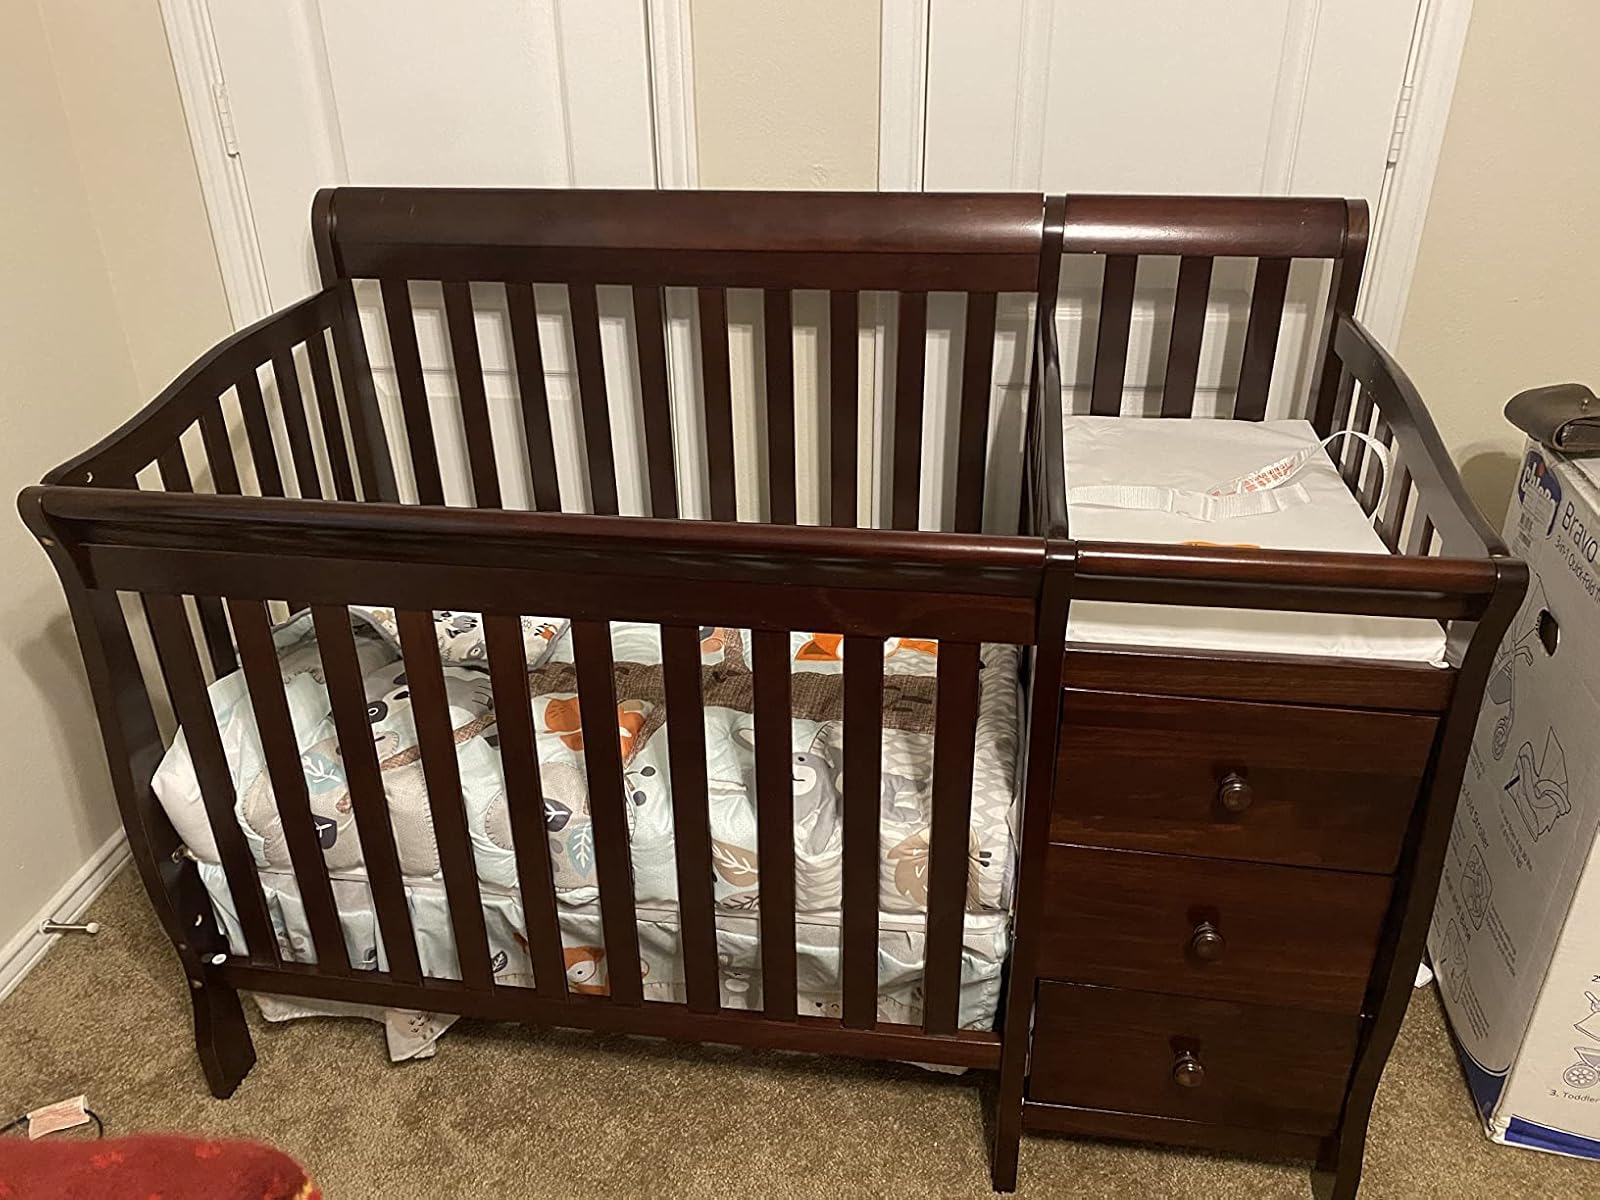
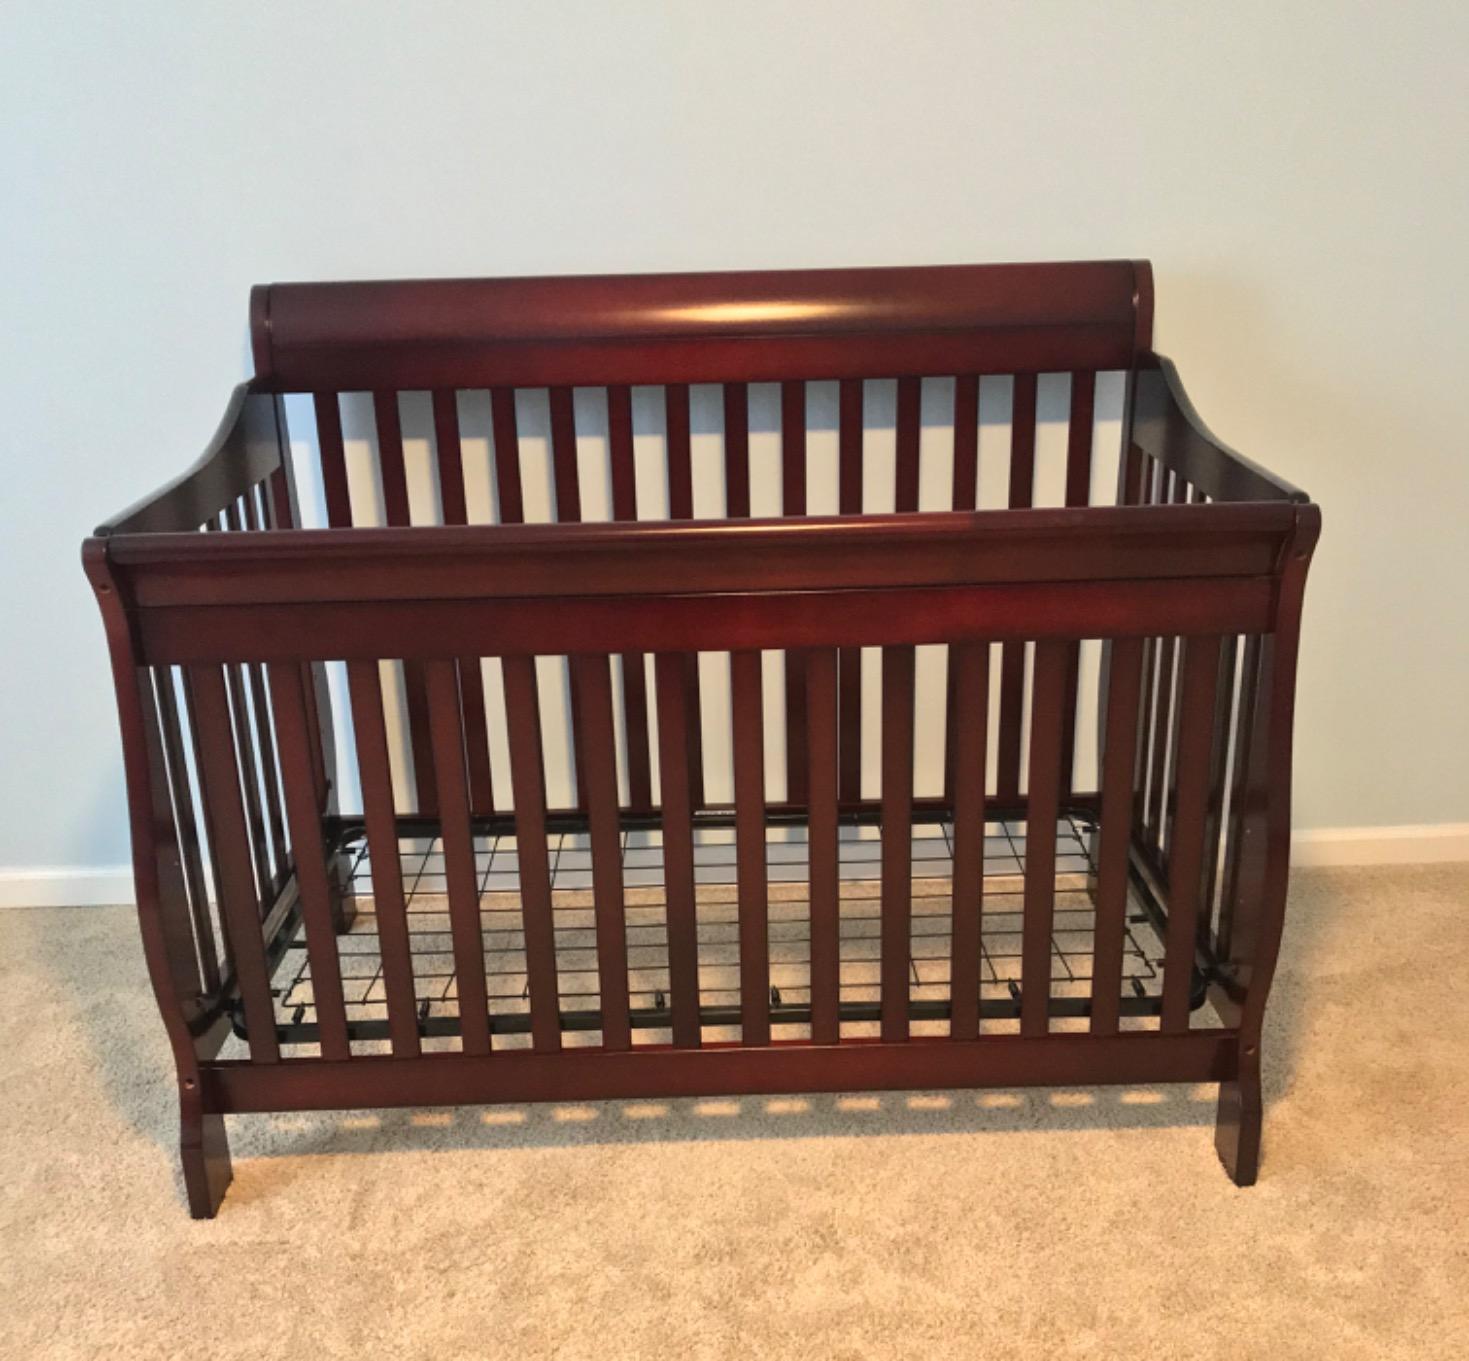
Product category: products_crib
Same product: no